Ronnie Spector

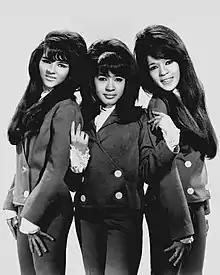
Ronnie Spector (center) with The Ronettes, 1966

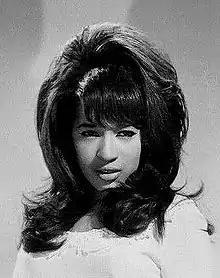
Spector in 1966

The Ronettes became a popular live attraction around the greater New York area in the early 1960s. Looking for a recording contract, they initially were signed to Colpix Records and produced by Stu Phillips. After releasing a few singles on Colpix without success, they tracked down record producer Phil Spector, who signed them to his label Philles Records in 1963. Their relationship with Spector brought chart success with their biggest hit "Be My Baby" in 1963, which peaked at No. 2 on the "Billboard" Hot 100. A string of top 40 pop hits followed with "Baby, I Love You" (1963), "(The Best Part of) Breakin' Up" (1964), "Do I Love You?" (1964), and "Walking in the Rain" (1964). The group had two entries on the "Billboard" Hot 100 in 1965 with "Born to Be Together" and "Is This What I Get for Loving You?".